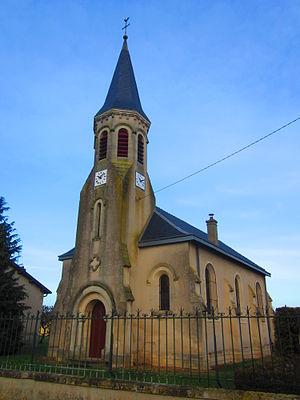
Eglise Pintheville
Pintheville est une commune française située dans le département de la Meuse, en région Grand Est.